Patrice O'Neal: Elephant in the Room

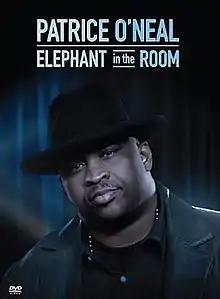

Elephant in the Room is a stand-up comedy special by American comedian Patrice O'Neal, released by Comedy Central. It premiered on February 19, 2011, nine months before O'Neal's death. It is the comedian's only "hour-length" special and his first to be released on DVD or CD. The DVD was released by Comedy Central on February 22, 2011. Although the original televised version ran only 42 minutes (an hour with commercials), the full-length edit released on DVD and Netflix's streaming service runs at 77 minutes. The DVD includes additional "deleted scenes", as well as O'Neal's 2003 "Comedy Central Presents", available on DVD for the first time.